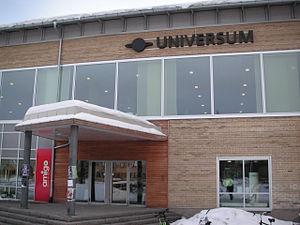
Universumhuset, les bureaux des associations étudiantes, une salle à manger, une cafétéria et des salles d'étude pour les groupes d'étudiants. Le bâtiment est la propriété de l'Akademiska Hus (appartenant à l'État).